Emmanuel Boateng (footballer, born 1994)

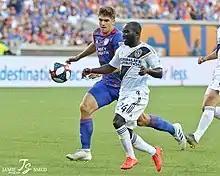
Boateng playing for LA Galaxy

Boateng was transferred to LA Galaxy of Major League Soccer in January 2016. He made his debut against the Colorado Rapids on 12 March 2016, where he replaced Mike Magee, but was unable to save the Galaxy from a 1–0 loss. He scored his first goal for the club on 23 April 2016 against Real Salt Lake, helping the Galaxy to a 5–2 victory, while also notching two assists. This performance earned him Player of the Week honors. Boateng scored his second goal of the season on 7 September, the first goal of a 3–3 draw at RSL.